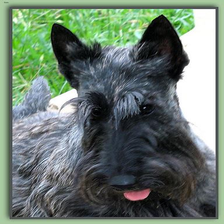
Species: dog
Breed: scottish terrier